South African Class MD 2-6-6-2

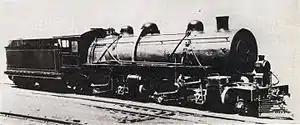
CSAR no. 1001, SAR no. 1617, c. 1910

The South African Railways Class MD 2-6-6-2 of 1910 was a steam locomotive from the pre-Union era in Transvaal.